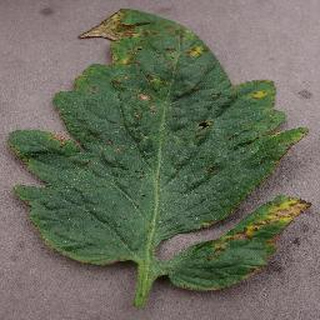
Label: tomato_bacterial_spot